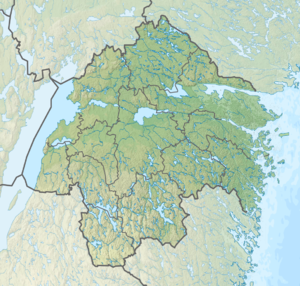
Roxen est un lac situé dans le comté d'Östergötland dans le sud-est de la Suède, au nord de la ville de Linköping.
Le lac Tåkern est un lac du comté d'Östergötland, en Suède.